Voxan

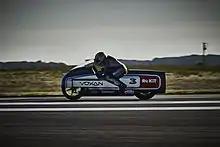
Max Biaggi on the Voxan Wattman (partially-streamlined)

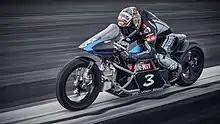
Max Biaggi on the Voxan Wattman (non-streamlined)

Ridden by Max Biaggi, the Wattman set a new world speed record for an electric motorcycle in the 'partially streamlined electric motorcycle over 300 kilos' class, reaching 366.94 km/h. The record was set on the last weekend of October 2020, at Châteauroux airfield in France. Further records were set at the Kennedy Space Center between 18 and 23 November 2021, including world record in the 'partially streamlined electric motorcycle under 300 kg' class. The Voxan Wattman holds a total of 21 world speed records listed below: